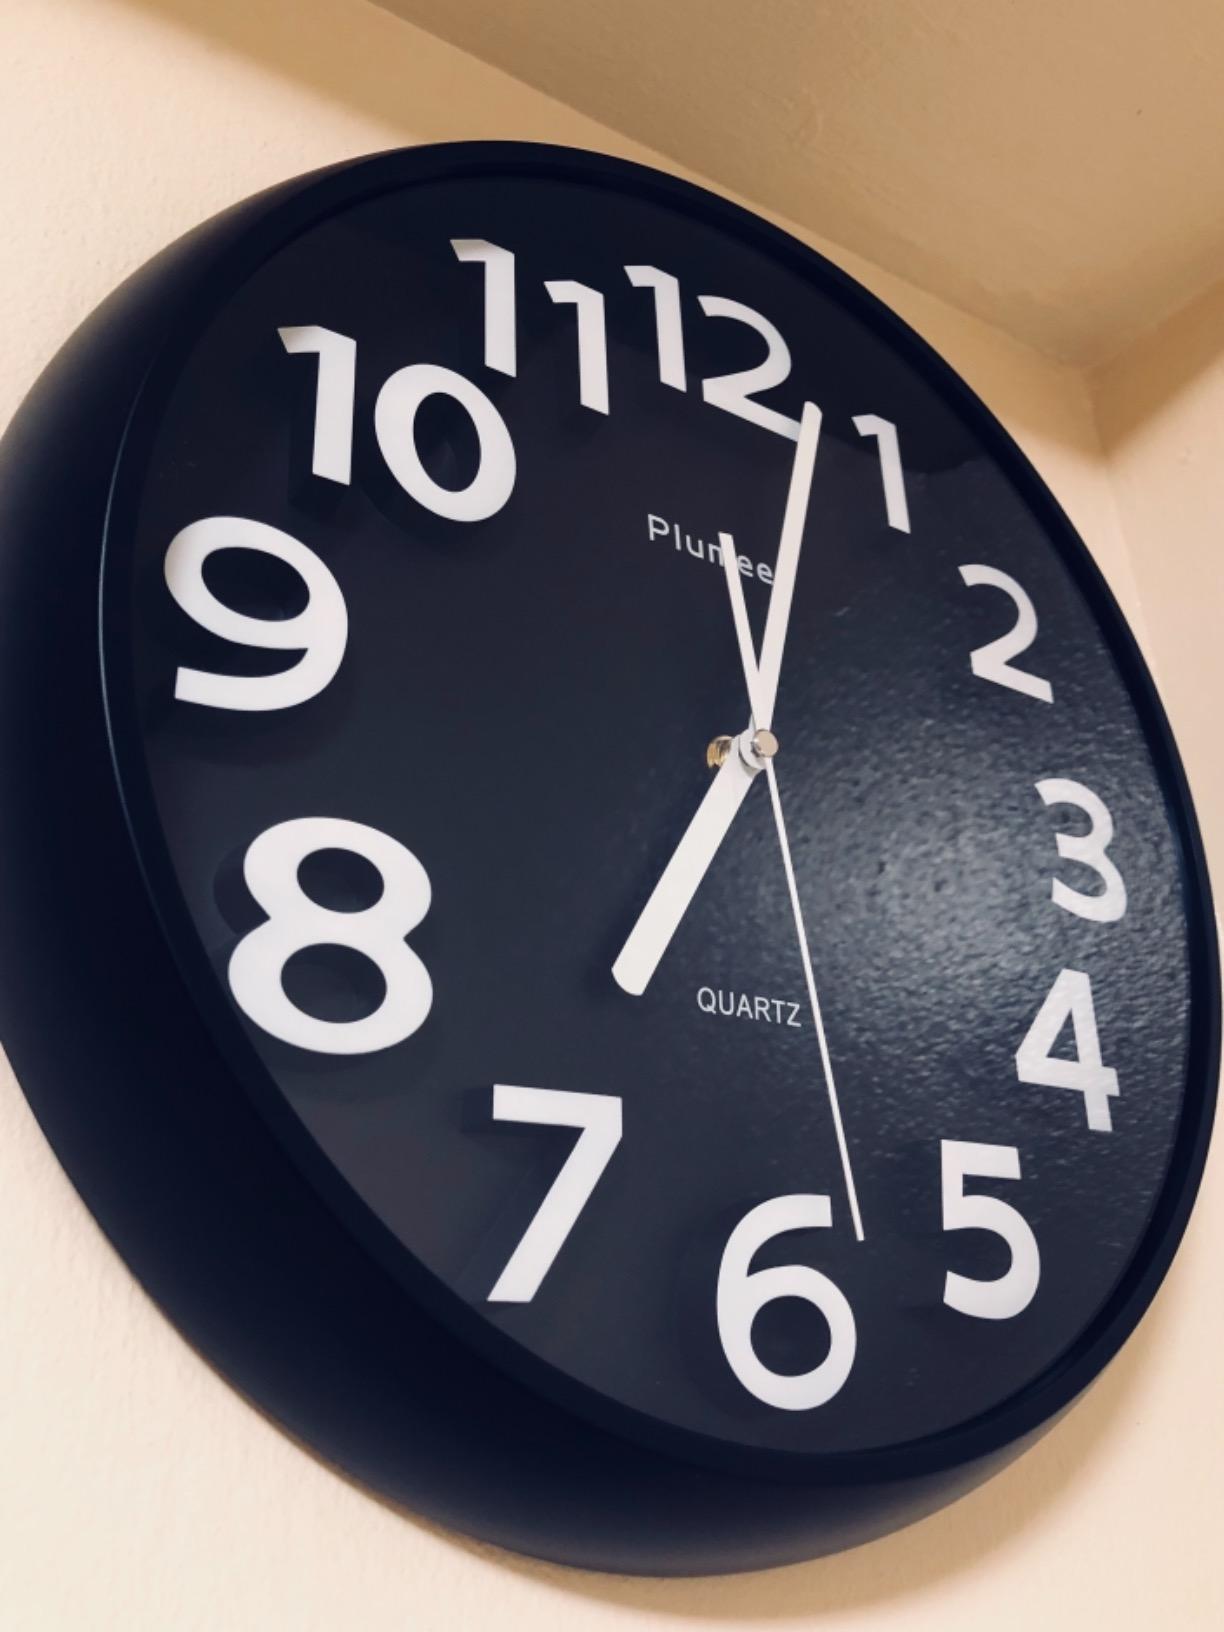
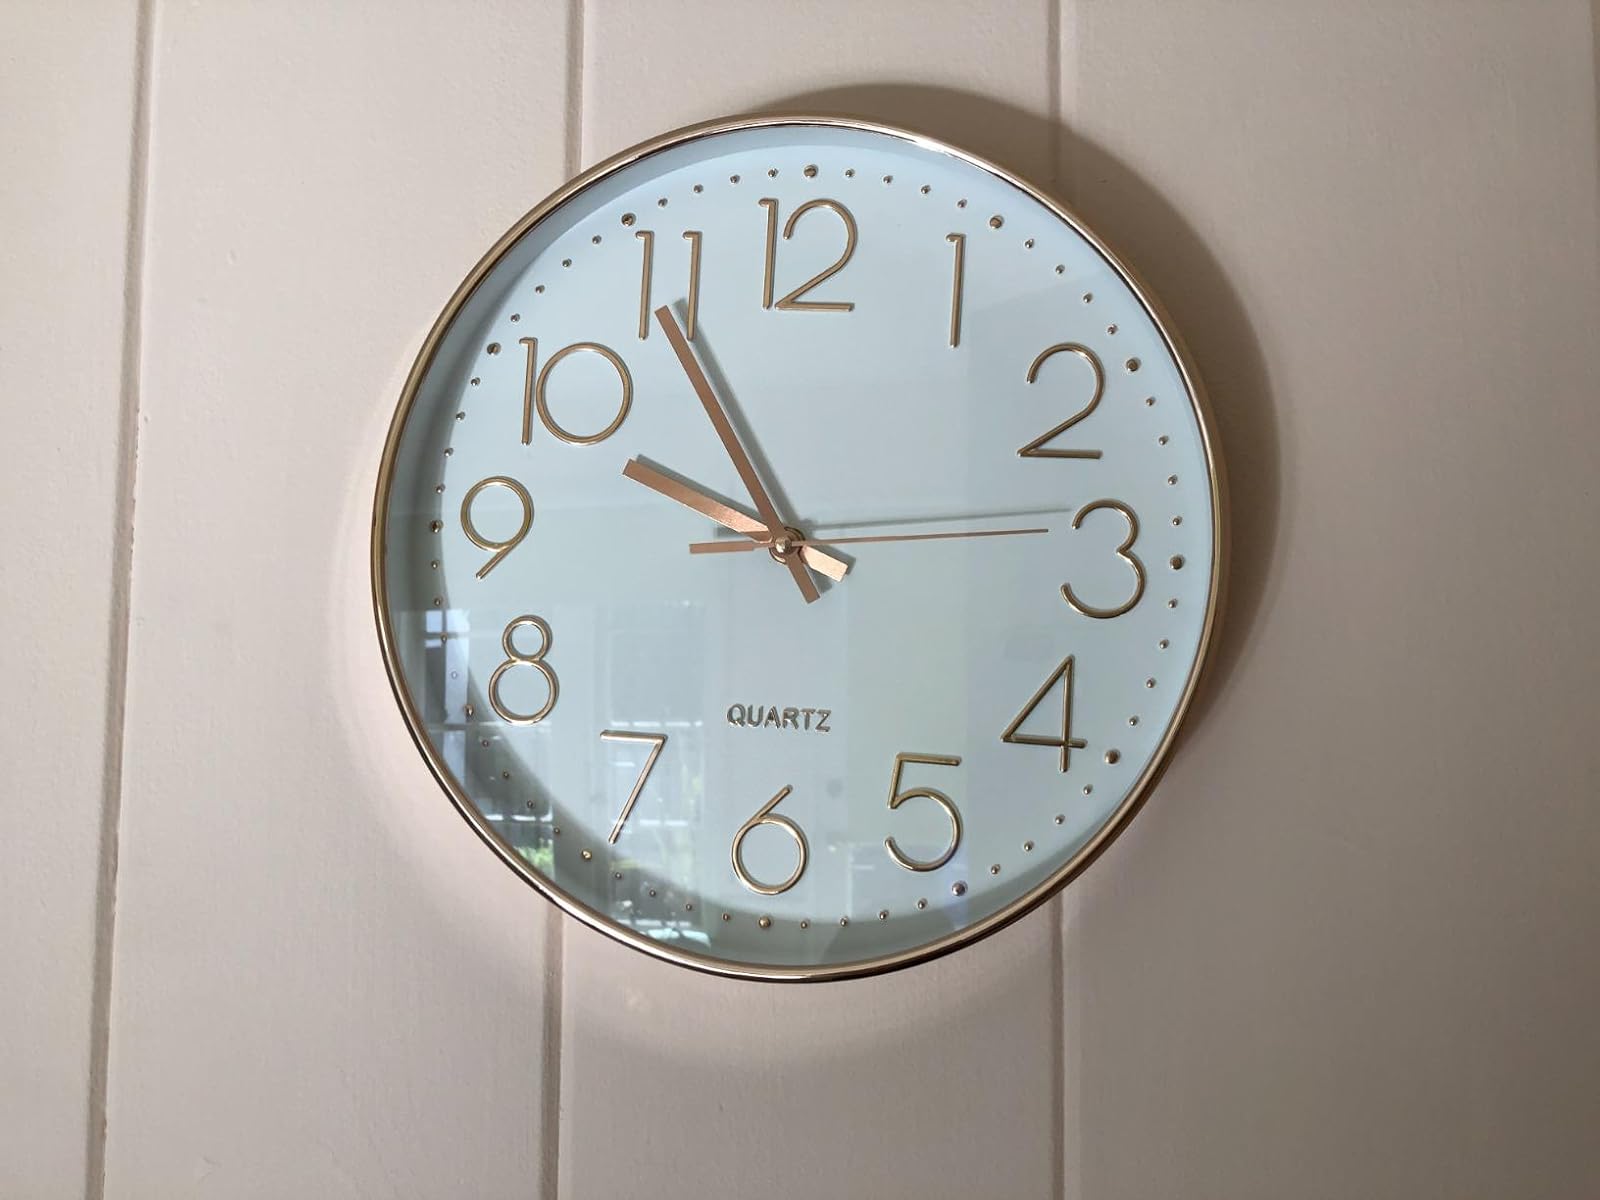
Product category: clock
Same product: no